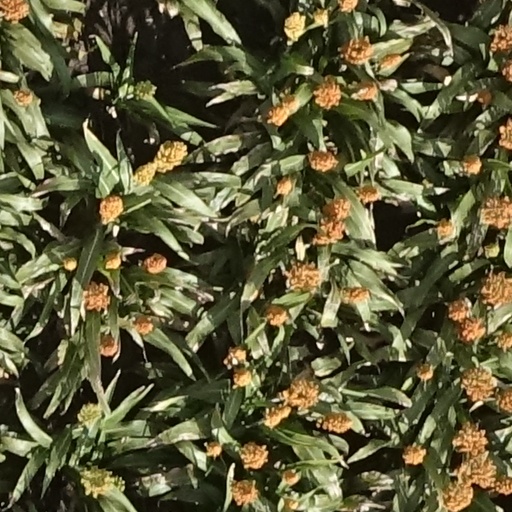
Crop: sorghum